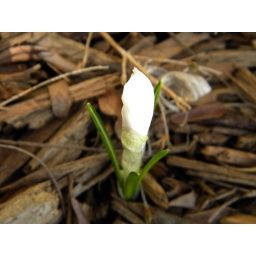
These are the flowers in my front flower bed.